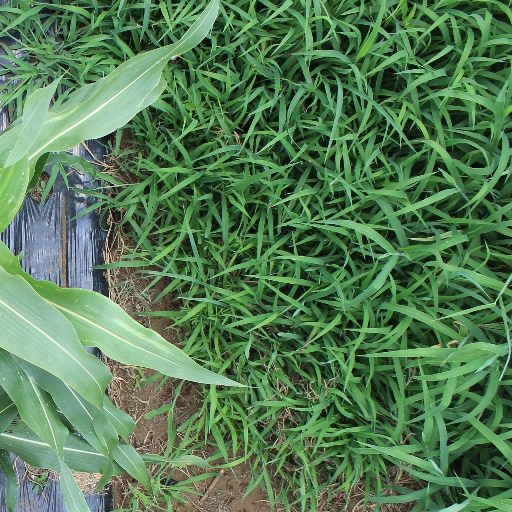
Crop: sorghum